Burragorang

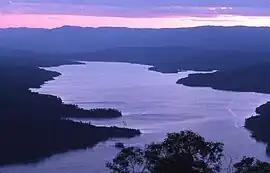
View of the Burragorang Valley

Burragorang or Burragorang Valley is a locality in the Macarthur Region of New South Wales, Australia, in Wollondilly Shire. It is home to Lake Burragorang, which is impounded by Warragamba Dam. It is partially encompassed by Blue Mountains National Park and Nattai National Park.